Aleksandar Bošković

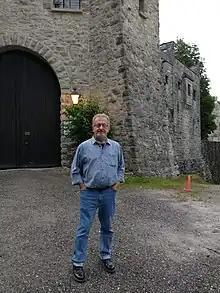
Bošković in 2021

Aleksandar Bošković (born 5 June 1962) is a Macedonian anthropologist. As of 2024, he is based in Kraków, Poland, on an ULAM/ NAWA Fellowship. Since February 2023, he has been Visiting Full Professor of Social Anthropology at the PPGAS, Federal University of the North Rio Grande in Natal (Brazil). He wrote or edited nineteen books and several hundred articles on history and theory of anthropology, mostly from a transactionalist and comparative perspective. In 2018/19 he was a Research Fellow at the Institute for Advanced Studies (Institut d'Études Avancées) in Lyon. Together with his colleague and economics professor John Hamman (Florida State University), Bošković organized a two-day conference about rationality, at the University of Lyon, on 10–11 April 2019.